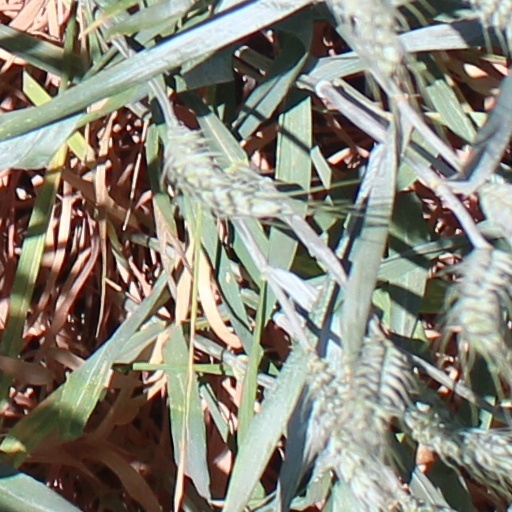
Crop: wheat